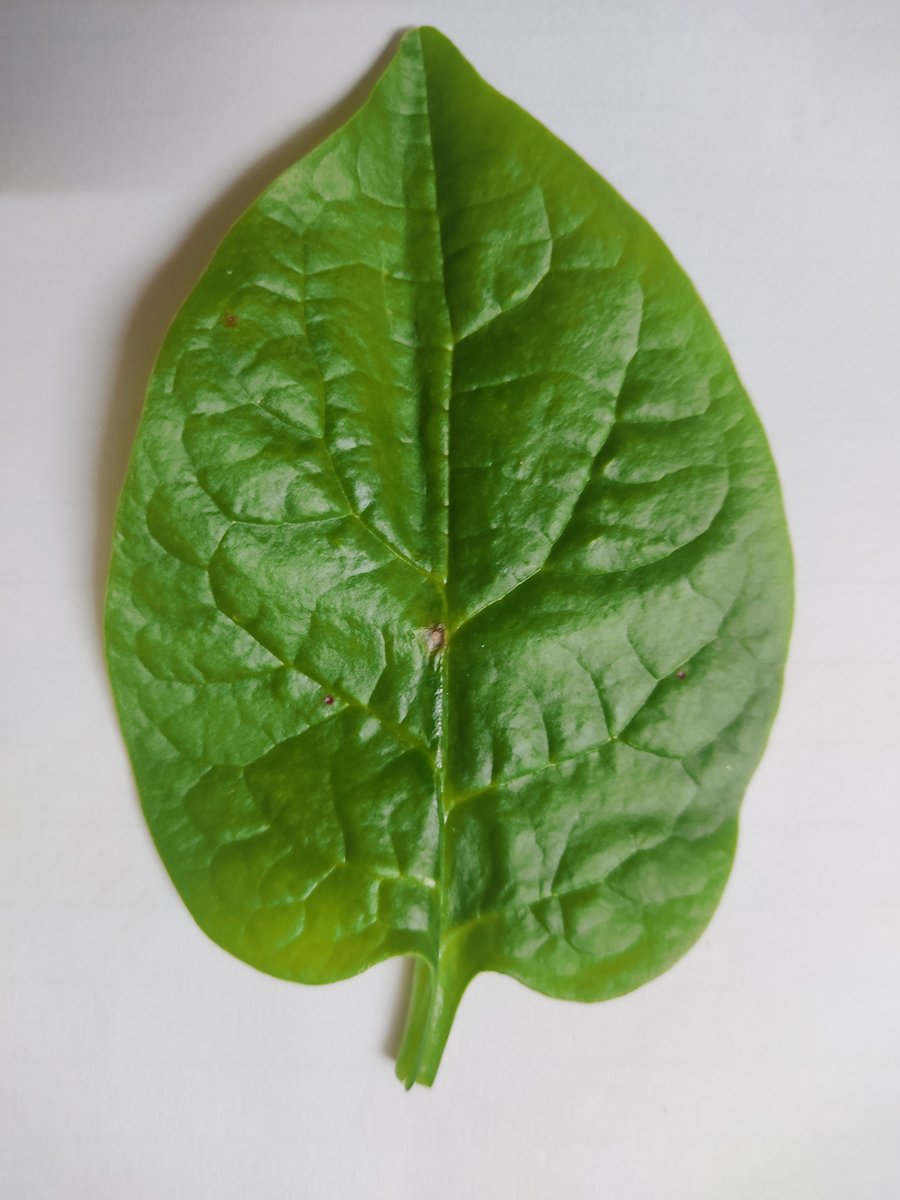
Label: Healthy-Leaf